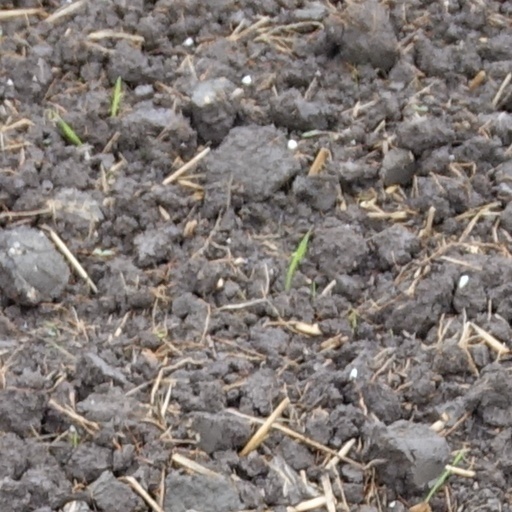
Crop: wheat